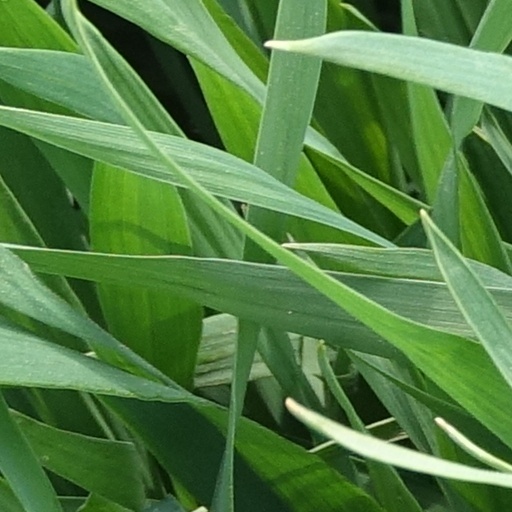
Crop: wheat